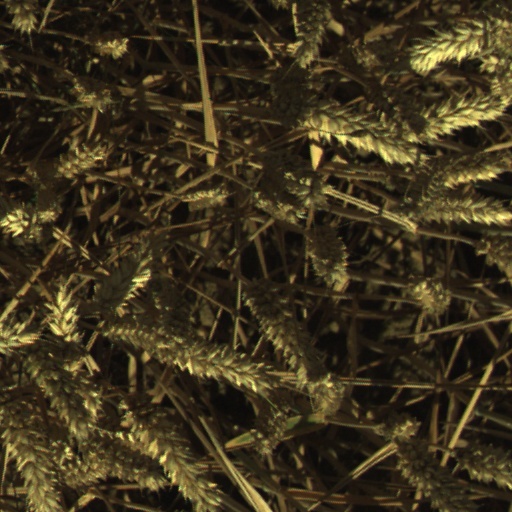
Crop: wheat